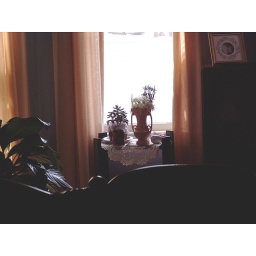
flowers in window